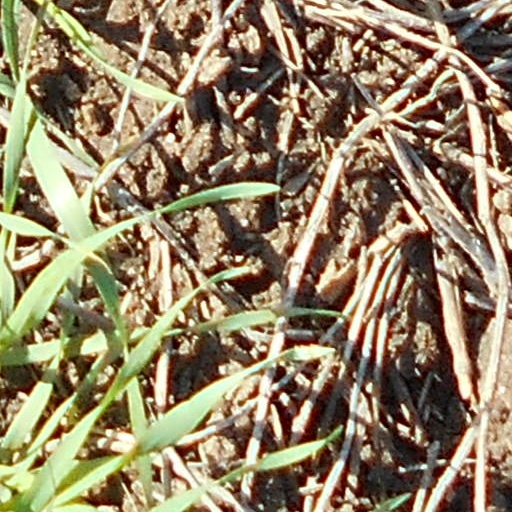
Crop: wheat